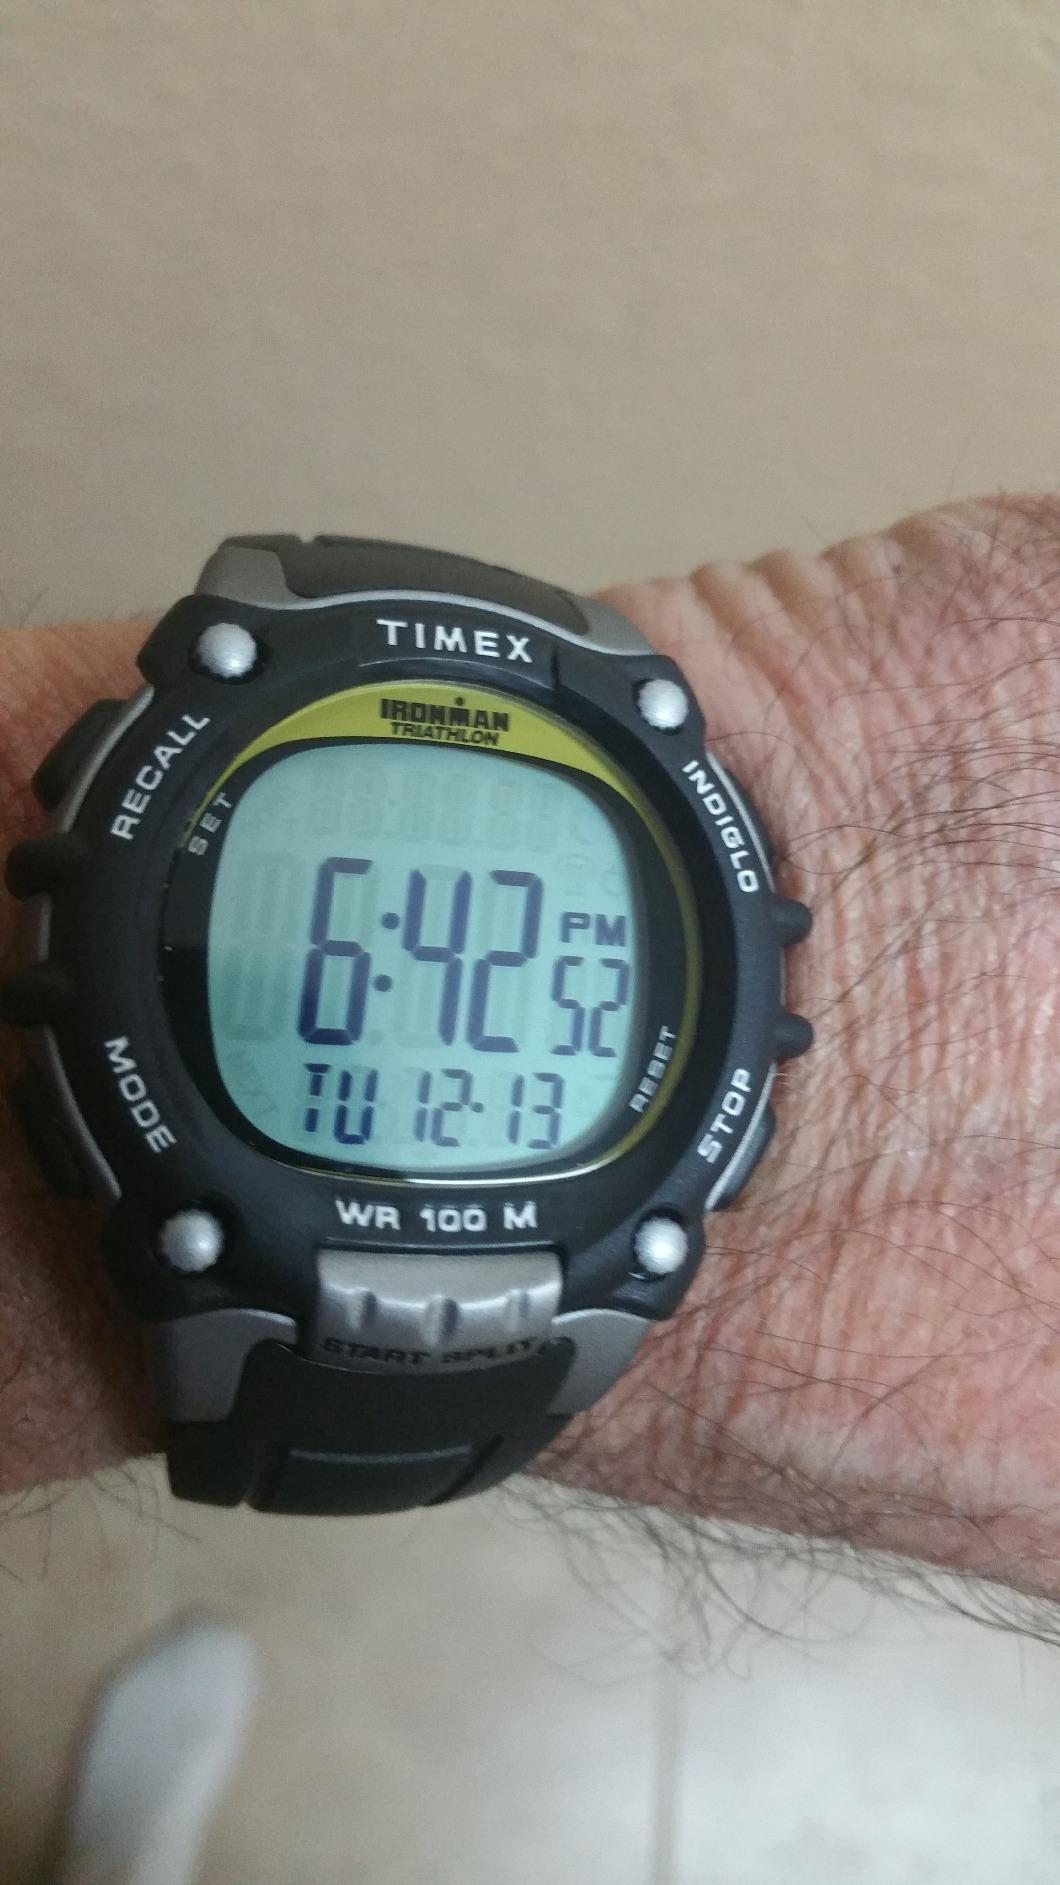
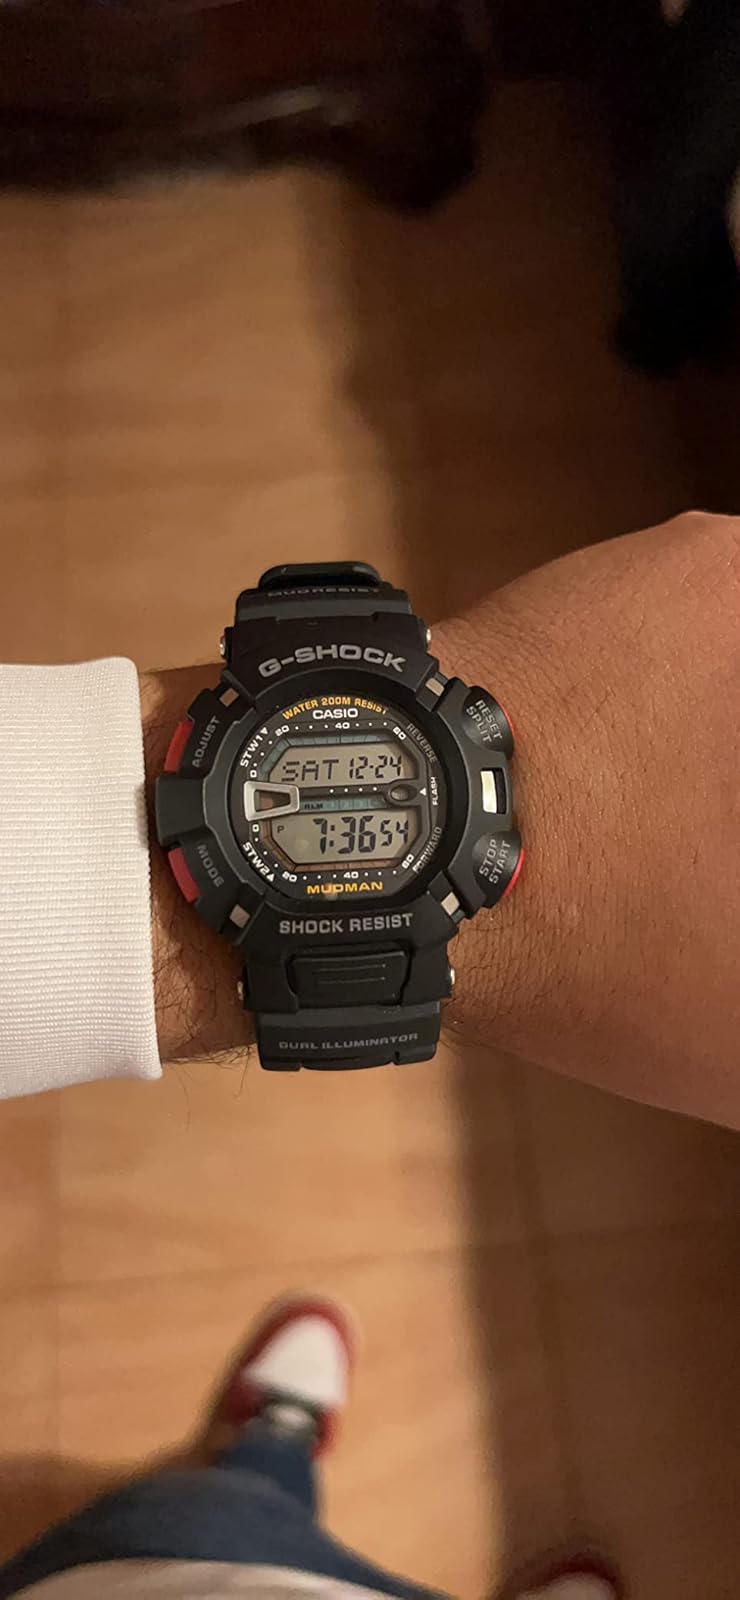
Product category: accessories_watch
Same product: no